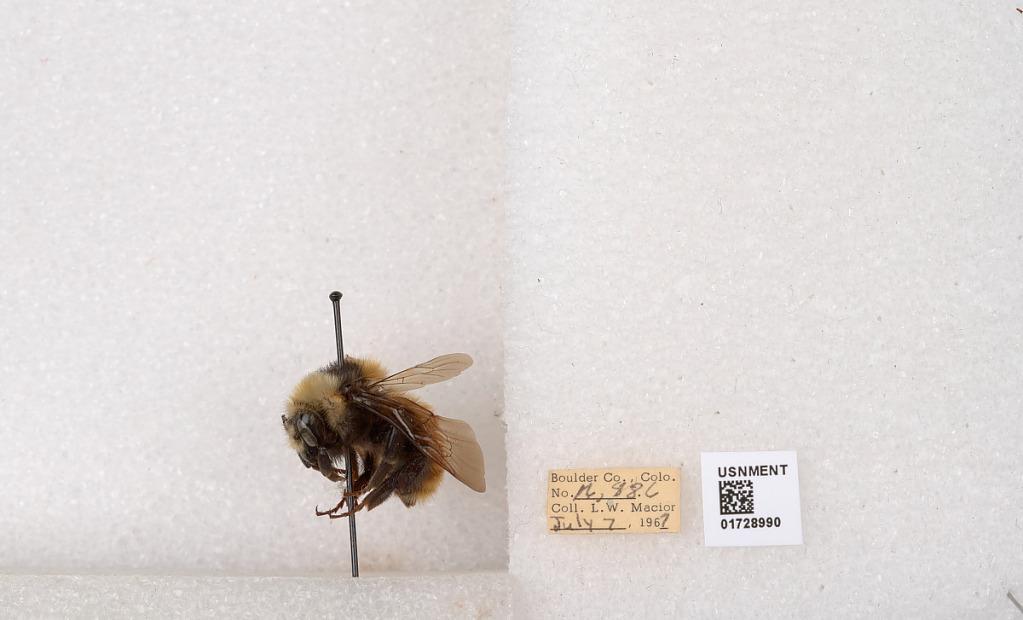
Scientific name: Bombus appositus Cresson
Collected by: L. Macior
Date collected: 1967-7-7
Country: United States
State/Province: Colorado
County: Boulder
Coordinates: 40.0925, -105.358